Kunstverein München

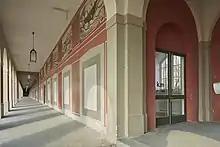
View of Kunstverein München

The Kunstverein München (km) is a non-profit art association located in the Hofgarten in Munich, Germany. It was founded in 1823 and is one of the oldest German art associations.